Anti-clerical campaign of the government of Burundi

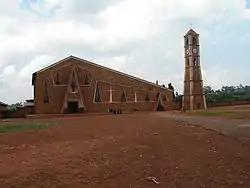
Cathedral in Gitega

The beginnings of Christianity in the lands of present-day Burundi can be traced back to 1879, when White Fathers missionaries established their first mission in Rumonge on the shores of Lake Tanganyika. Due to the hostile attitude of the local population, it lasted only two years. It was not until the turn of the 19th and 20th centuries that more intensive Christianization efforts began in the region. European missionaries were aided by the fact that Islam, nor any other Abrahamic or Indian religion, had taken root in Burundi. The local population also did not practice traditions that were particularly difficult to reconcile with the principles of the Christian faith (polygamy, elaborate ancestor worship, etc.). As a result, by the 1970s, nearly 70% of Burundi's population adhered to Christianity, with the Roman Catholic Church being by far the largest and most influential denomination. The number of Catholics baptized in the Roman rite accounted for 60% to 65% of the population of Burundi, while 5% to 10% of the population belonged to various Protestant churches and communities. The clergy were predominantly European.